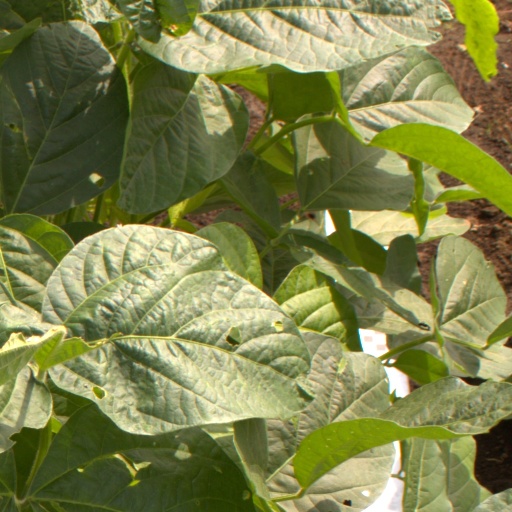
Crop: soybean